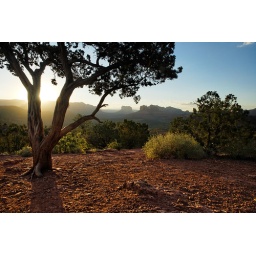
rock monoliths and Juniper trees at sunrise in Sedona